Louvre Abu Dhabi

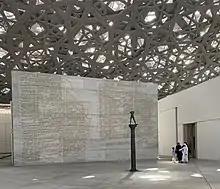
Detail of "For Louvre Abu Dhabi", sculpture by Jenny Holzer: Cuneiform script, with a cast of Auguste Rodin's "The Walking Man" in front

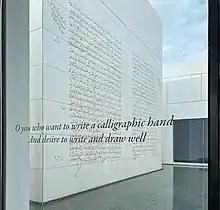
Detail of "For Louvre Abu Dhabi": Arabic script

Two works of public art have been commissioned for the building's opening: